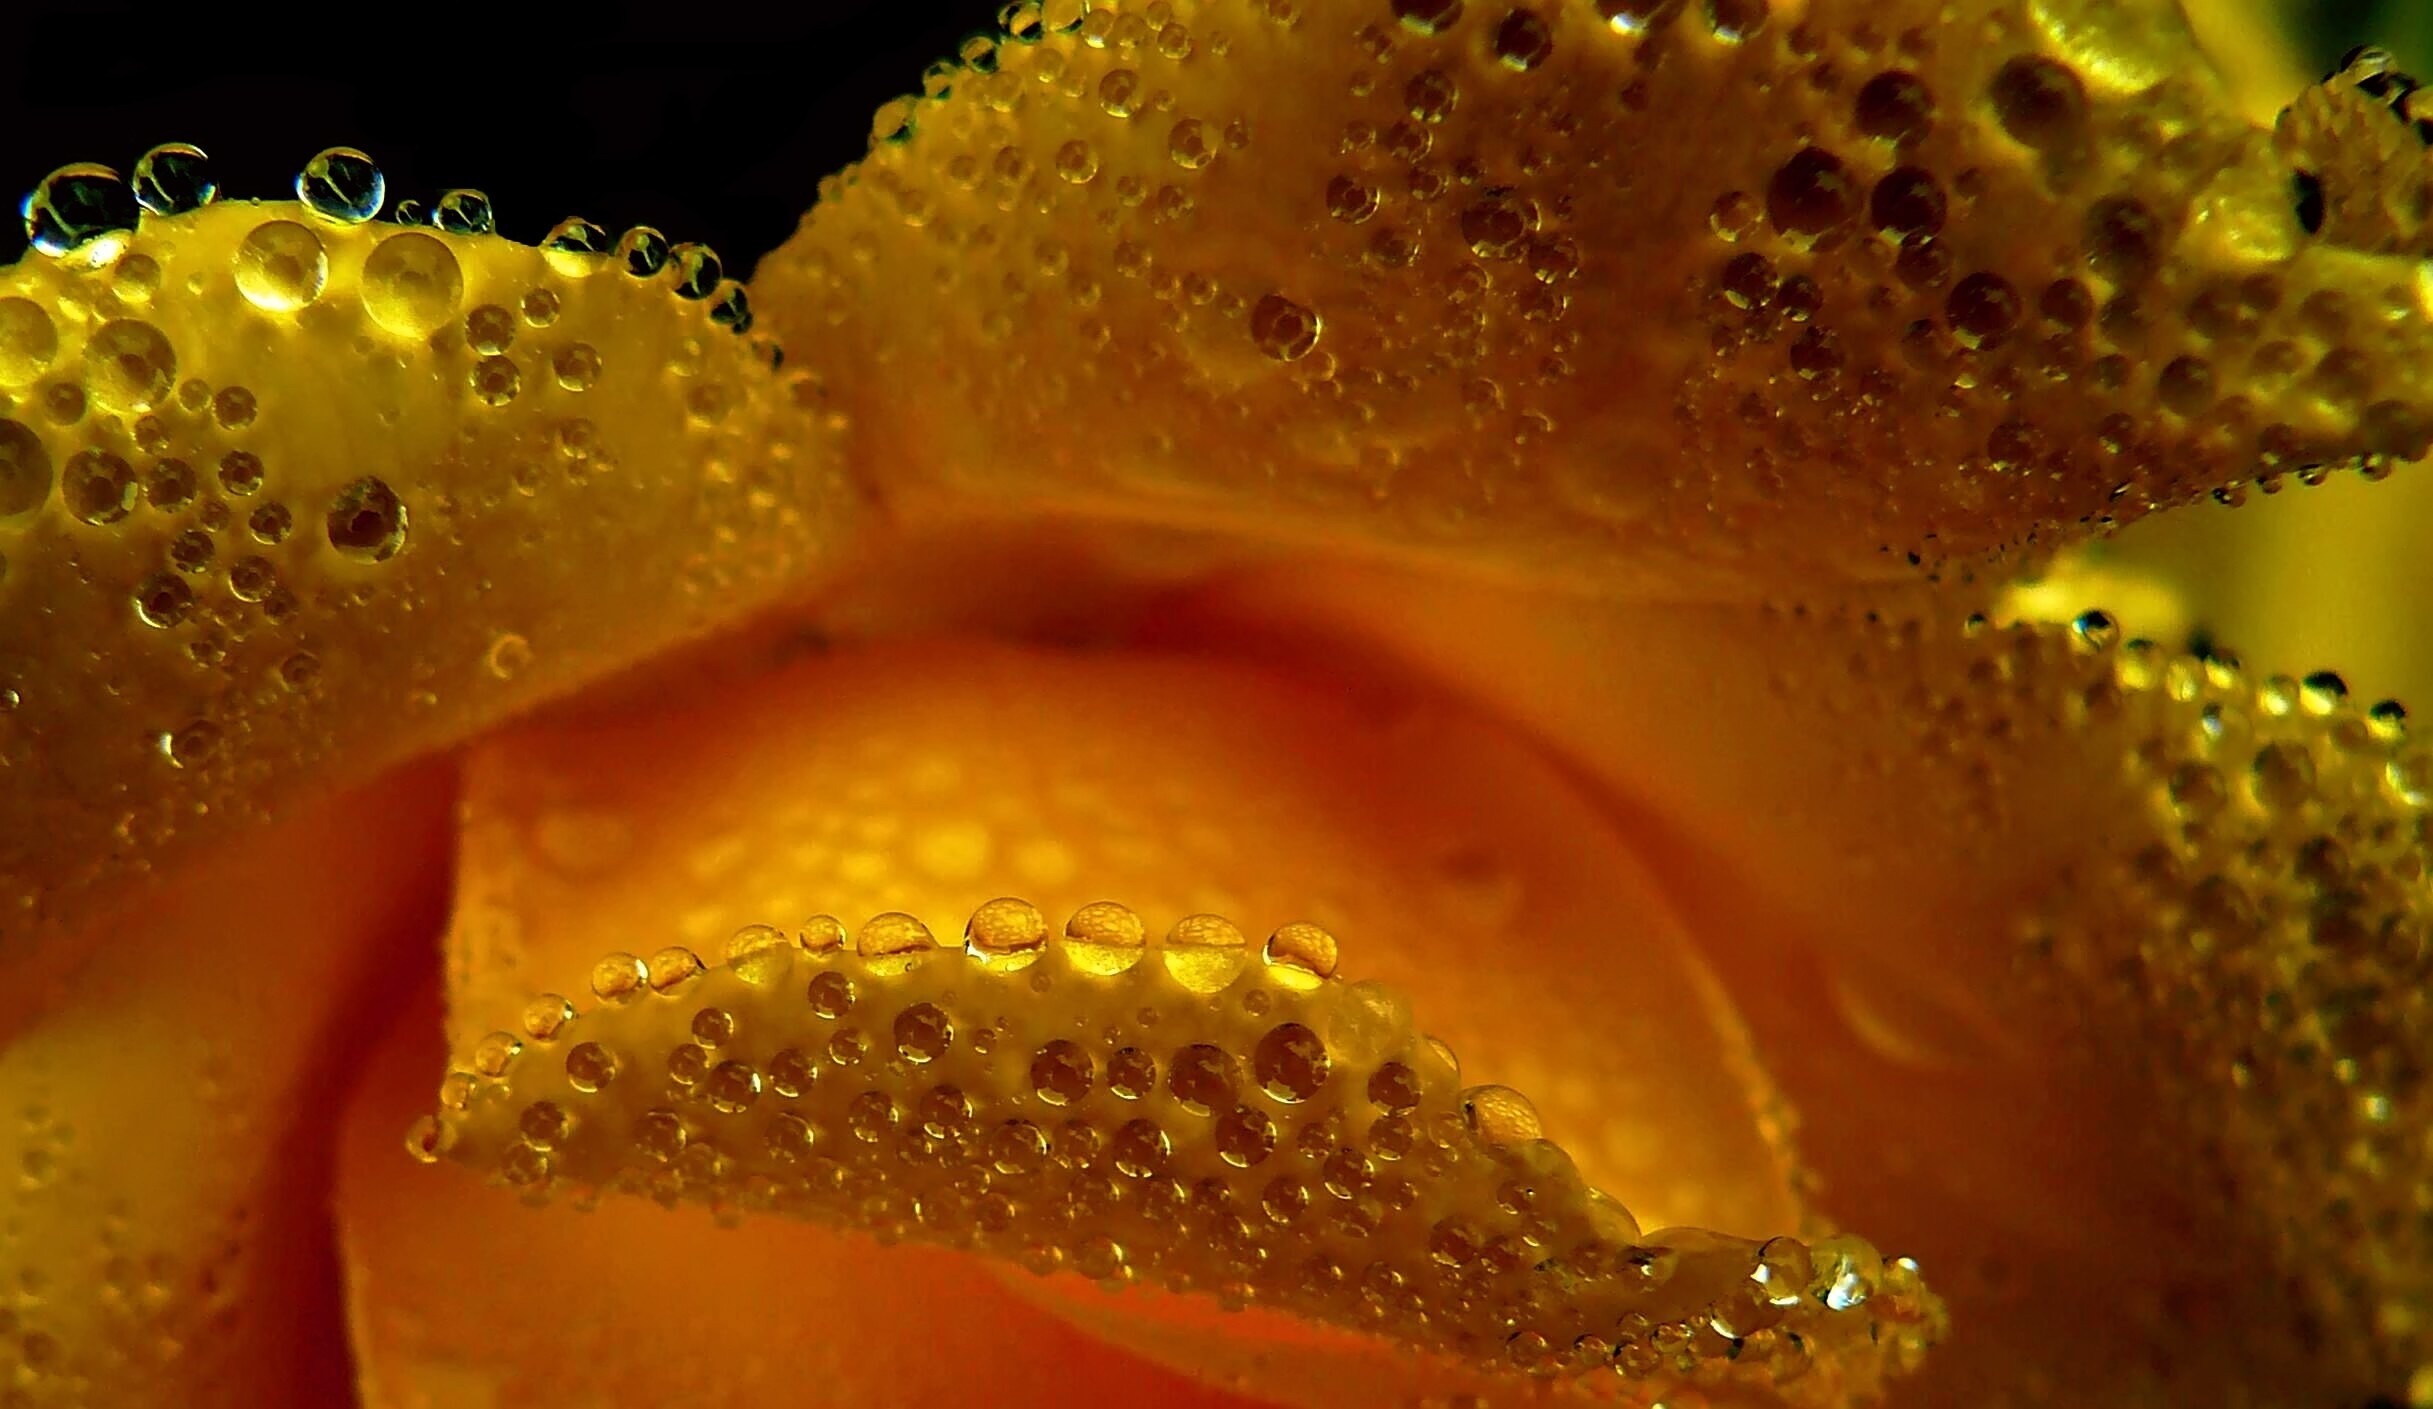
water, nature, blossom, dew, light, plant, photography, rain, flower, bloom, raindrop, wet, rose, orange, pollen, produce, macro, surface tension, yellow, close, lighting, flora, drip, sparkle, flowers, close up, lichtspiel, transparent, dewdrop, petals, shiny, drop of water, moisture, macro photography, beaded, rosenblatt, macro photo